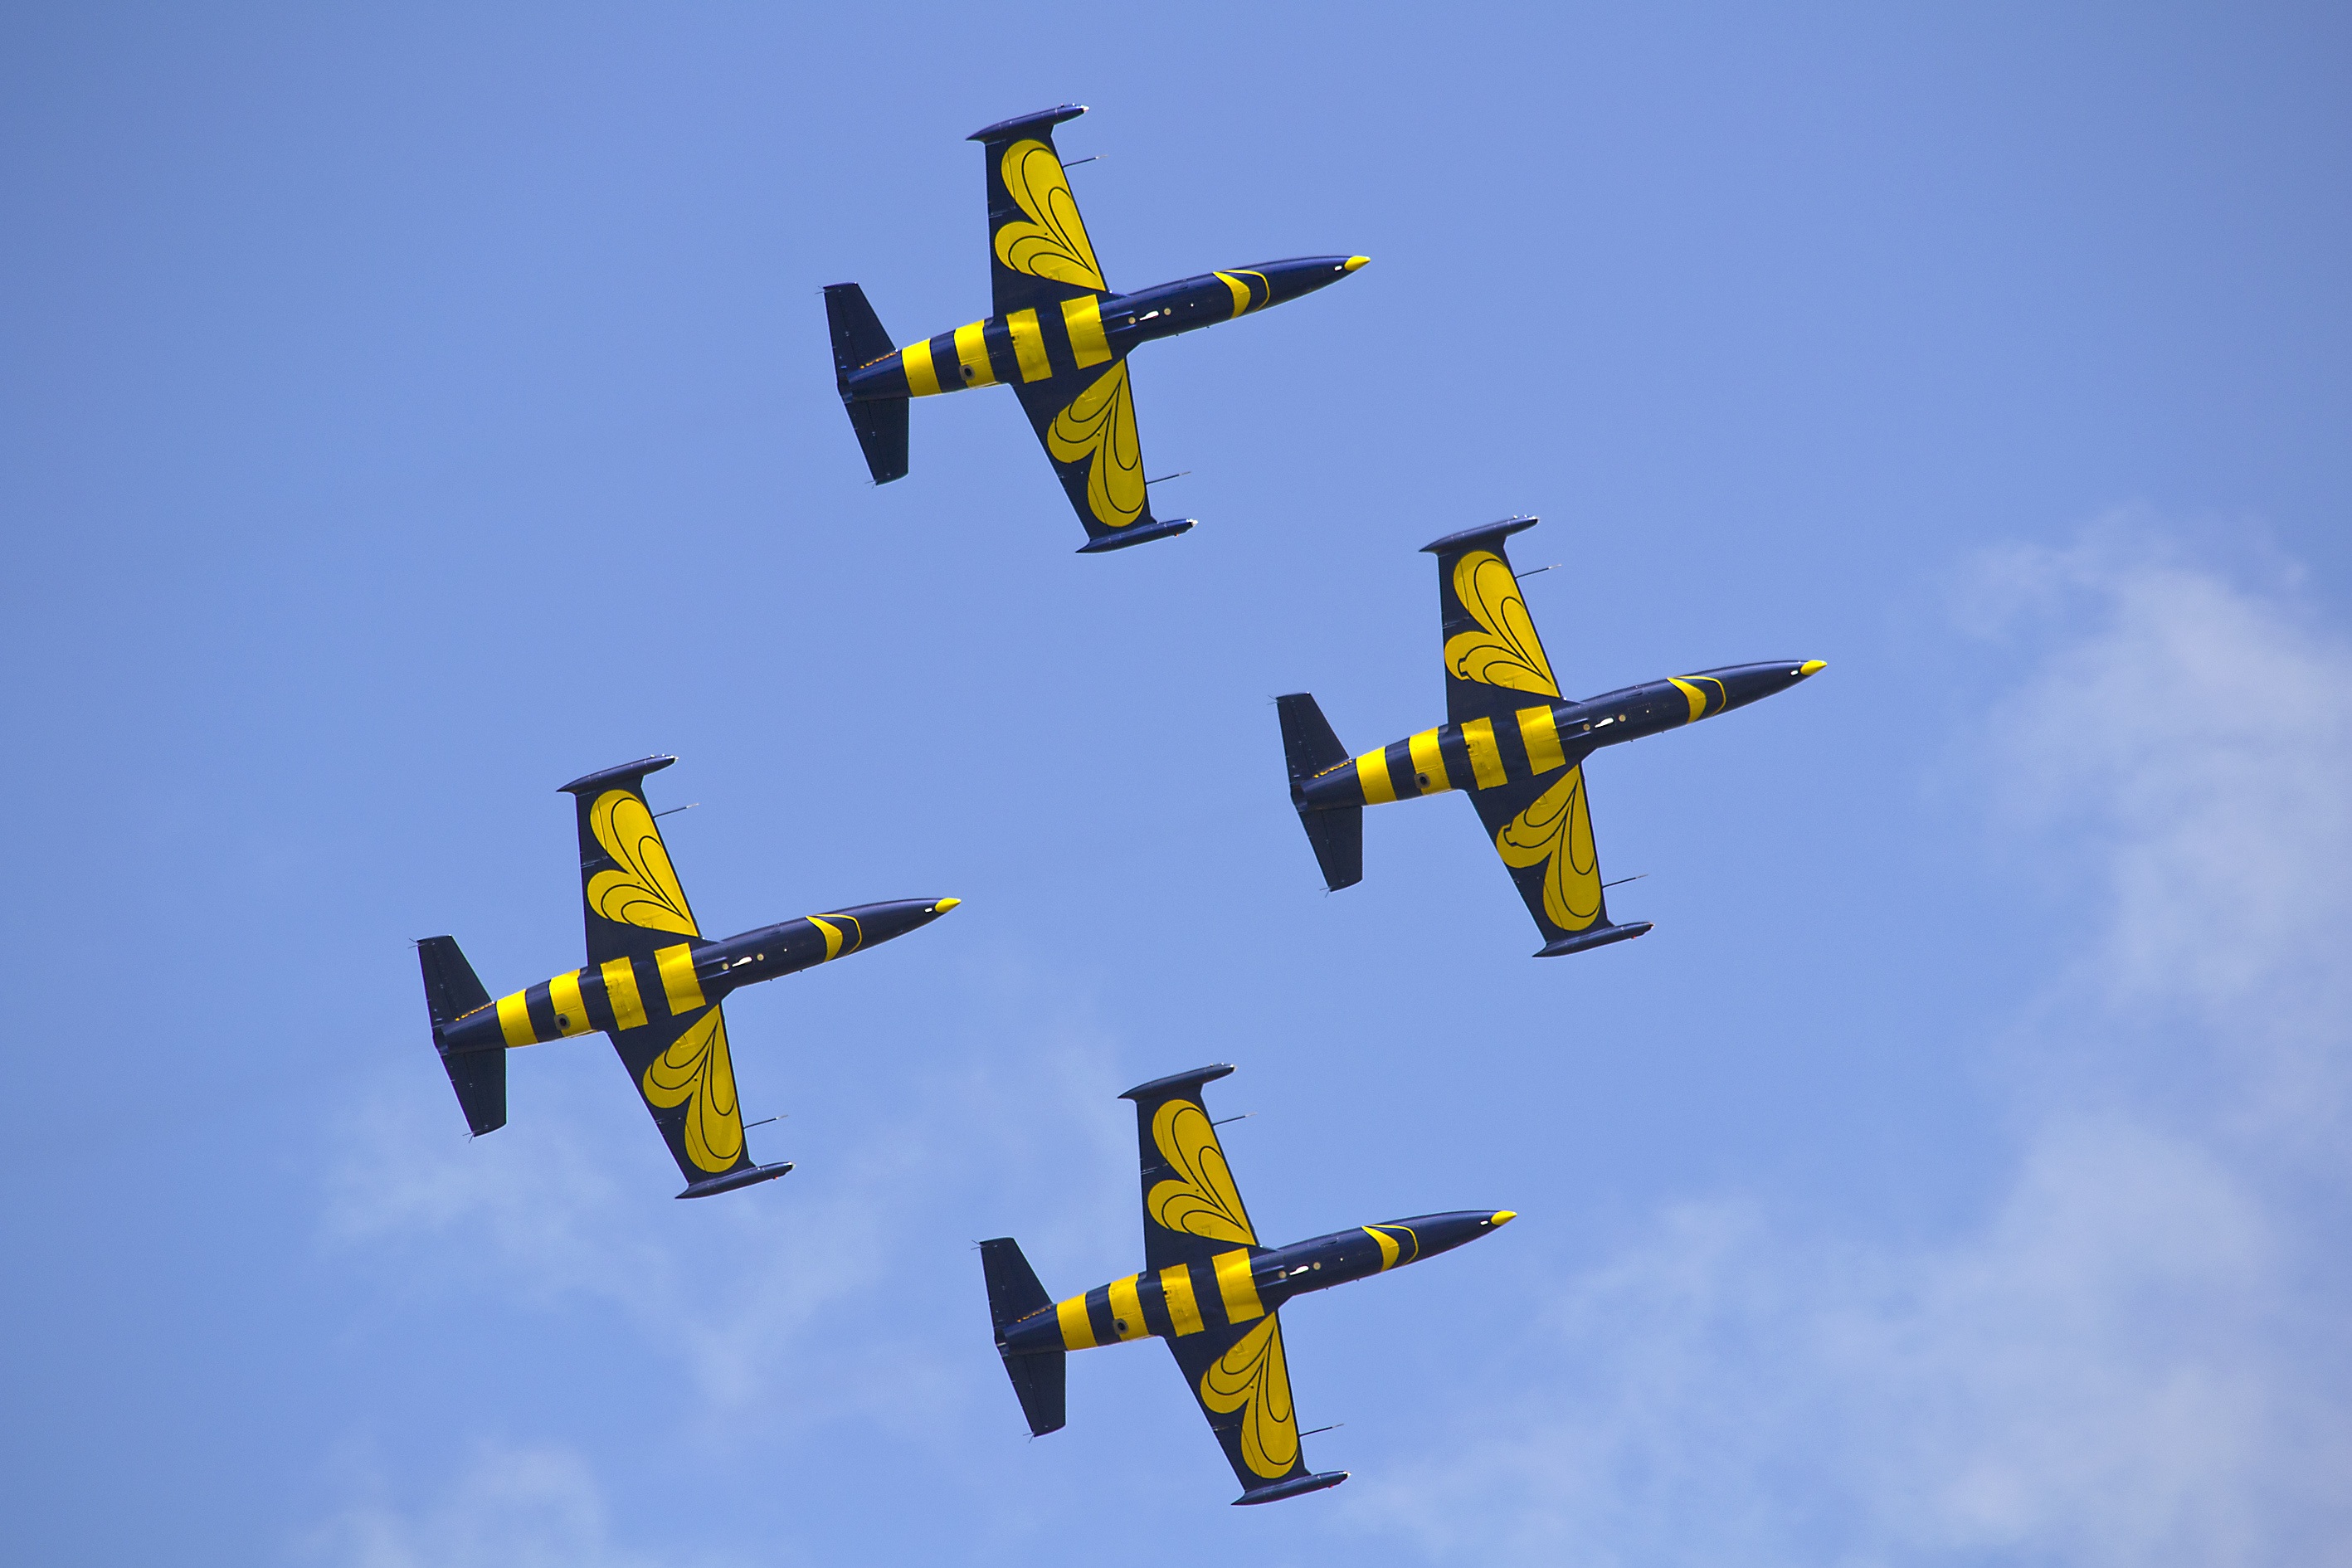
wing, airplane, aircraft, vehicle, aviation, flight, toy, blue sky, himmel, air show, air force, aerobatics, atmosphere of earth, general aviation, baltic bees